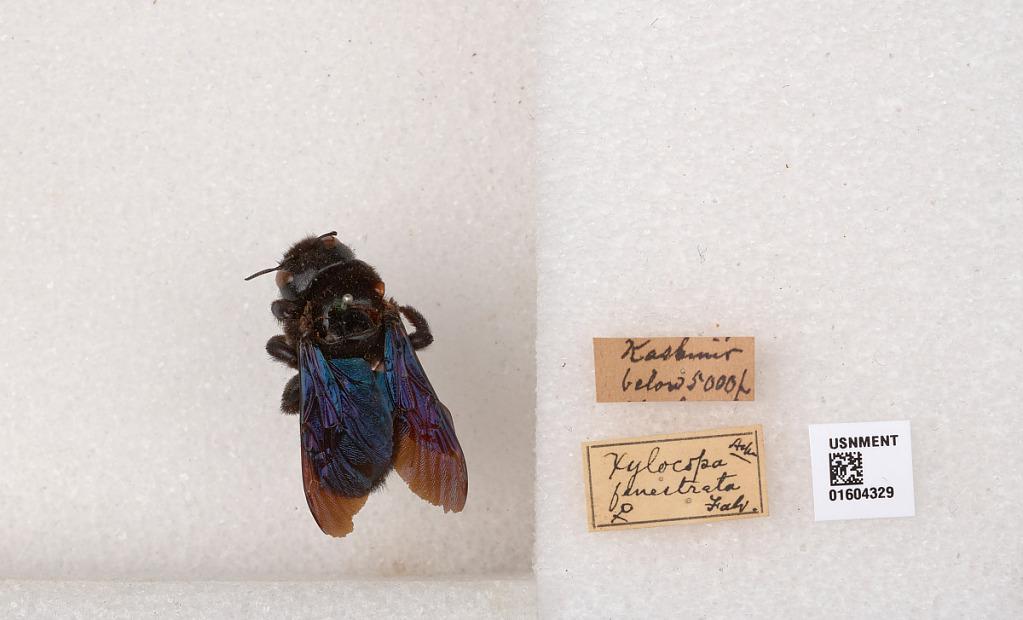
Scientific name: Xylocopa (Xylocopa) violacea (Linnaeus)
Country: India
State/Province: Jammu and Kashmir
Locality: Kashmir
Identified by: Ascher